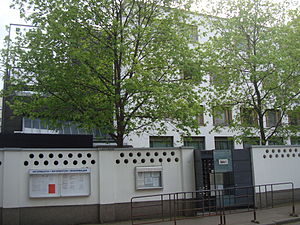
Nordens diplomatiske repræsentationer / Europa
Denne oversigt lister op udenrigske repræsentationer tilhørende de nordiske lande.